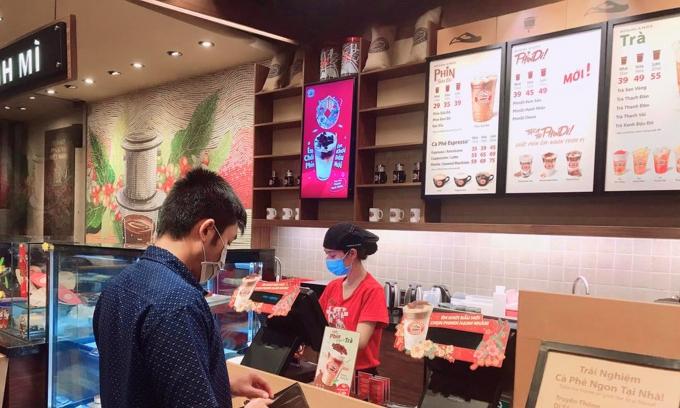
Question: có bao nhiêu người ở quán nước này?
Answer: có hai người ở trong quán nước này